San Pier Maggiore, Florence

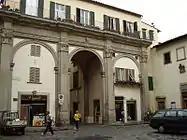
Three arches of the portico which remained after demolition

The church of San Pier Maggiore played a role in a ritual that was performed every time a new bishop of Florence was appointed. Traditionally, from the late thirteenth century until the late sixteenth century, the newly appointed bishop would ride in a procession with his attendants to the plaza outside San Pier Maggiore. There, the bishop and abbess of San Pier Maggiore gave gifts to each other, with the bishop usually giving his horse to the abbess. In return, the nuns of the convent gifted the bishop a bed which they had paid for and furnished. Next, the bishop entered the church and attended a banquet provided by the nuns of San Pier Maggiore. After the banquet came a ceremony where the newly appointed bishop gave a special ring to the abbess of the convent; Strocchia cites contemporary accounts that view this act as the bishop being married to the church of Florence. Last, in this ceremony, the bishop would spend his first night in the city in the church – he would sleep in the bed that the nuns had gifted to him, before proceeding the next day to lead prayers at different churches.